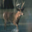
Label: deer